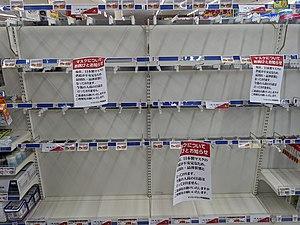
La pandémie de Covid-19 en 2020 a d'importantes conséquences sanitaires, mais aussi économiques, financières, sociales, culturelles, environnementales et politiques.